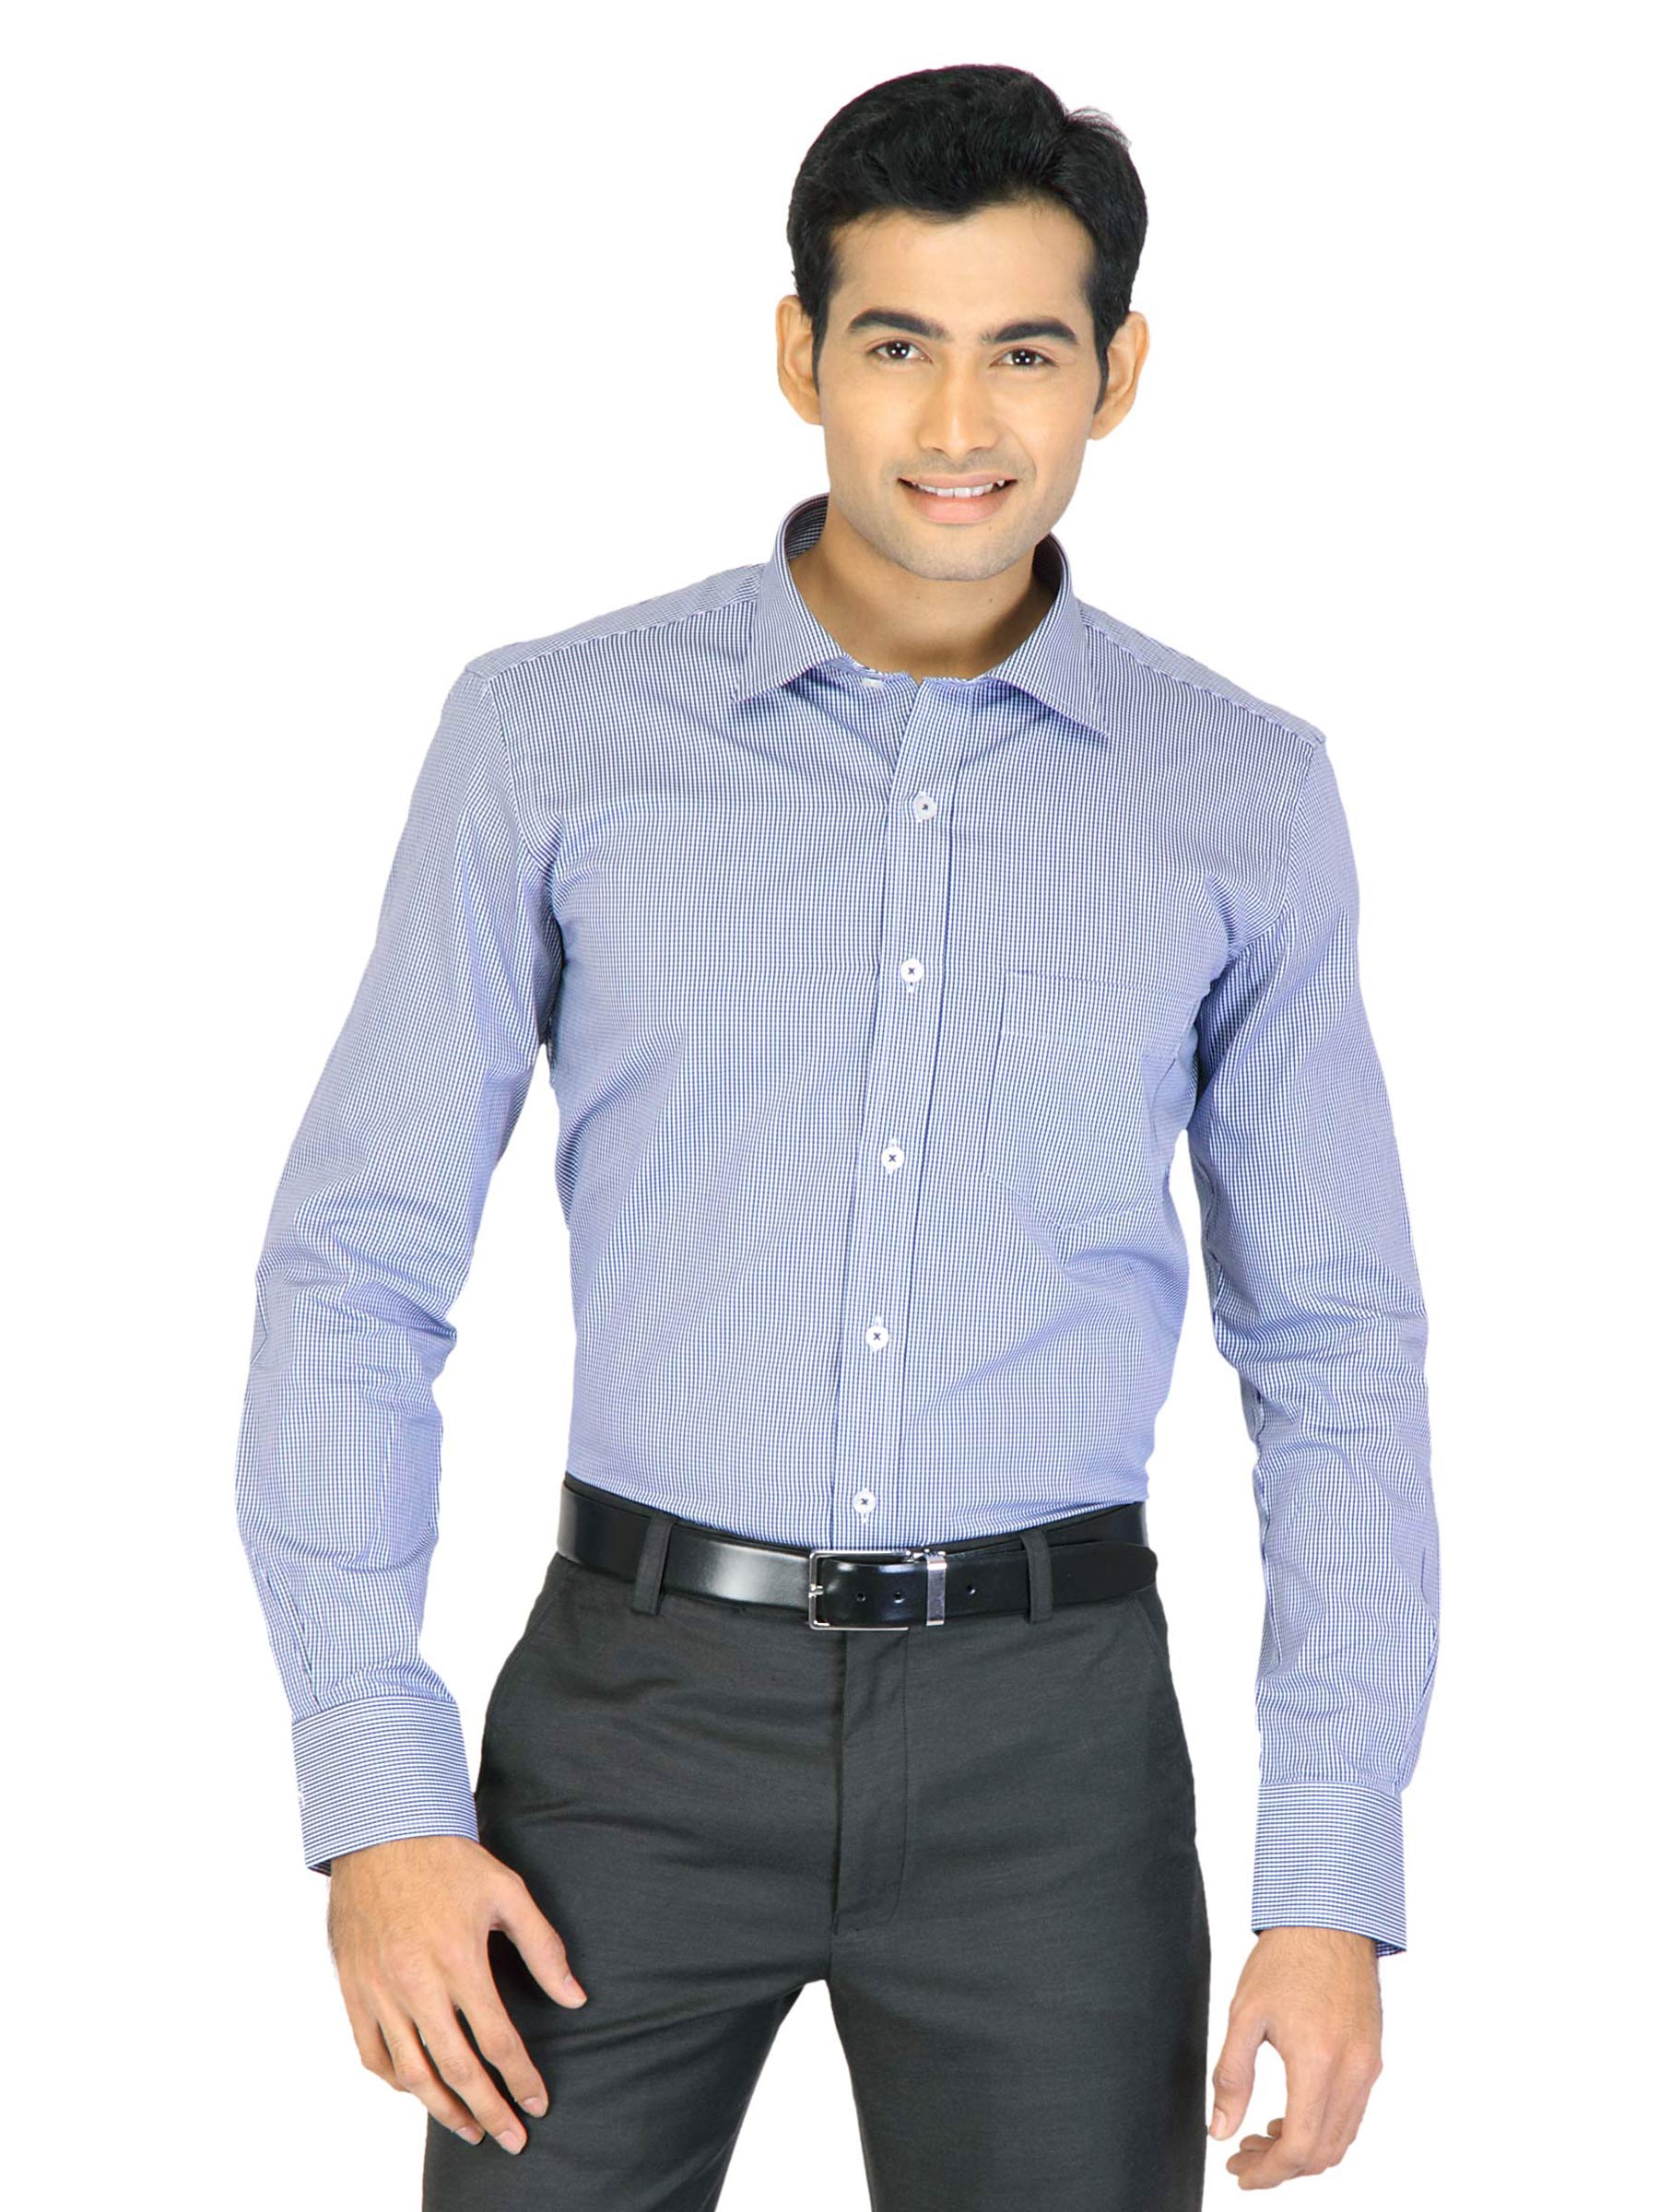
Genesis Men Check Navy Blue Shirts
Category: Apparel / Topwear / Shirts
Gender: Men
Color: Navy Blue
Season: Fall 2011
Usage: Formal